Marjorie Delassus

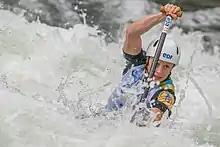
Marjorie Delassus performing at 2022 ICF Canoe Slalom World Championships in Augsburg, Germany

Marjorie Delassus (born 26 March 1998) is a French slalom canoeist who has competed at the international level since 2016. She is from Pau in Béarn.